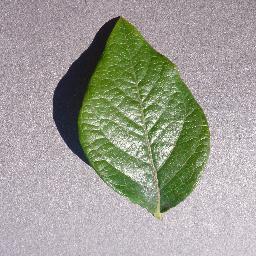
Label: Blueberry___healthy